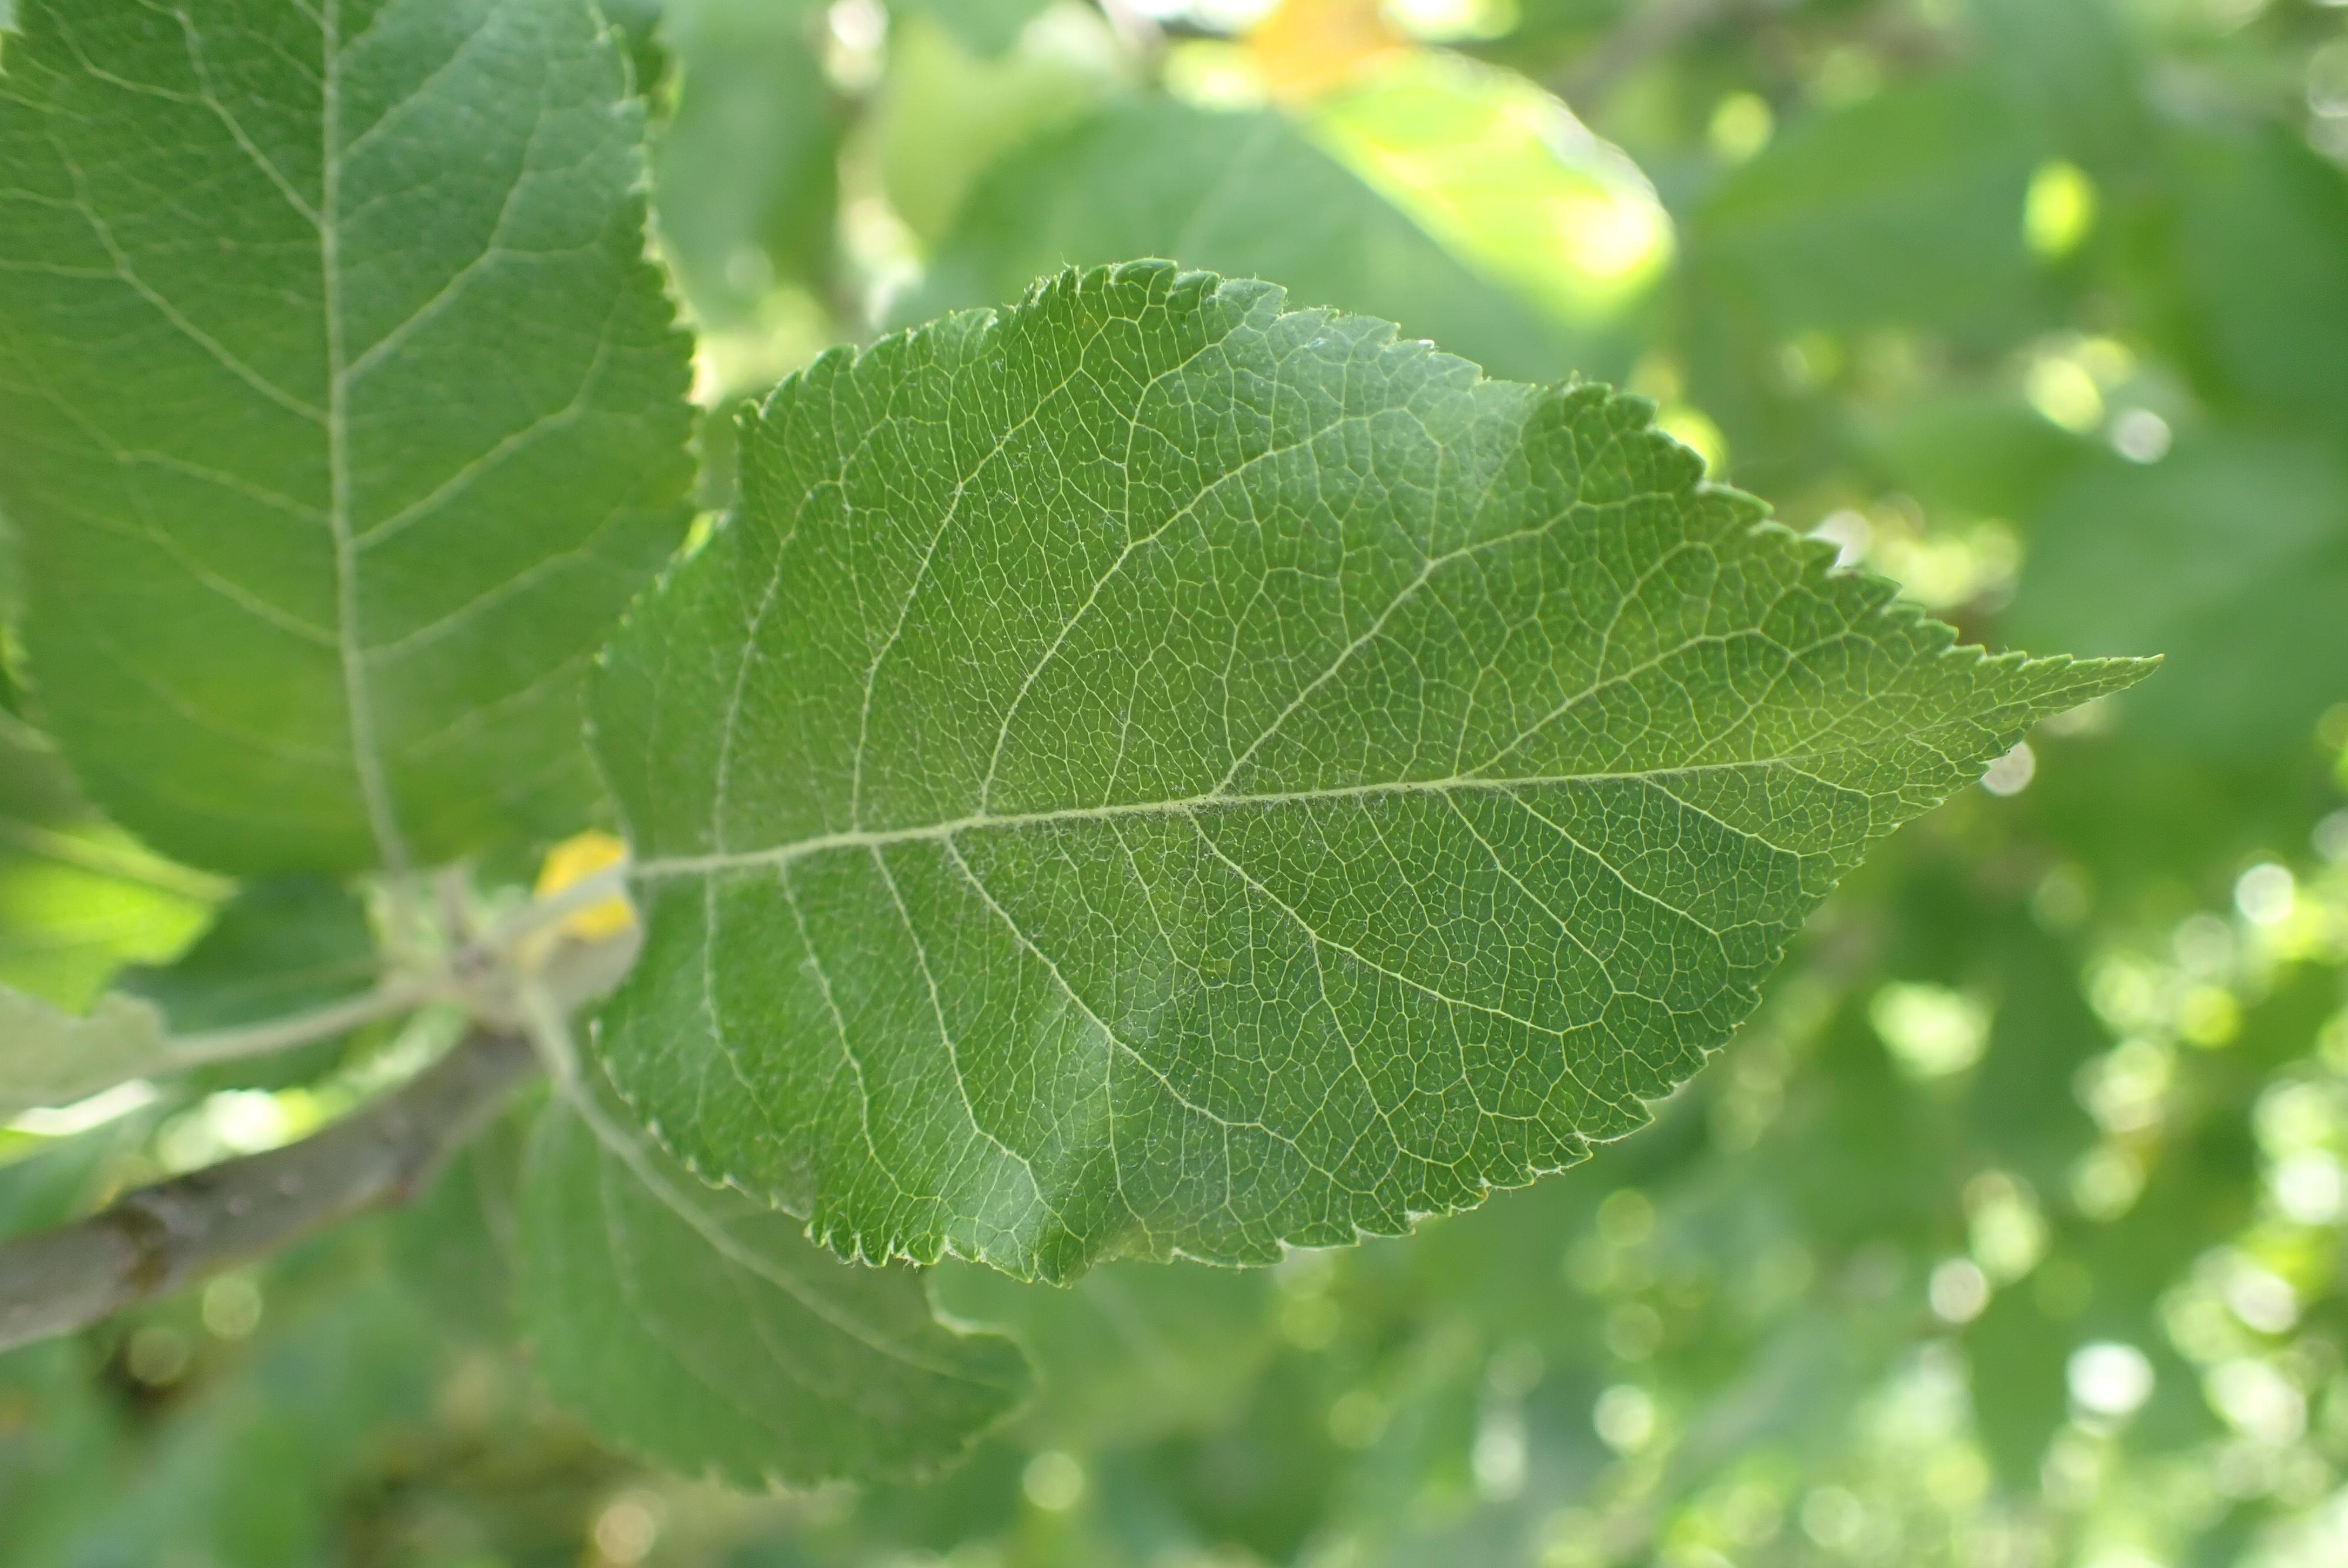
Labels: healthy